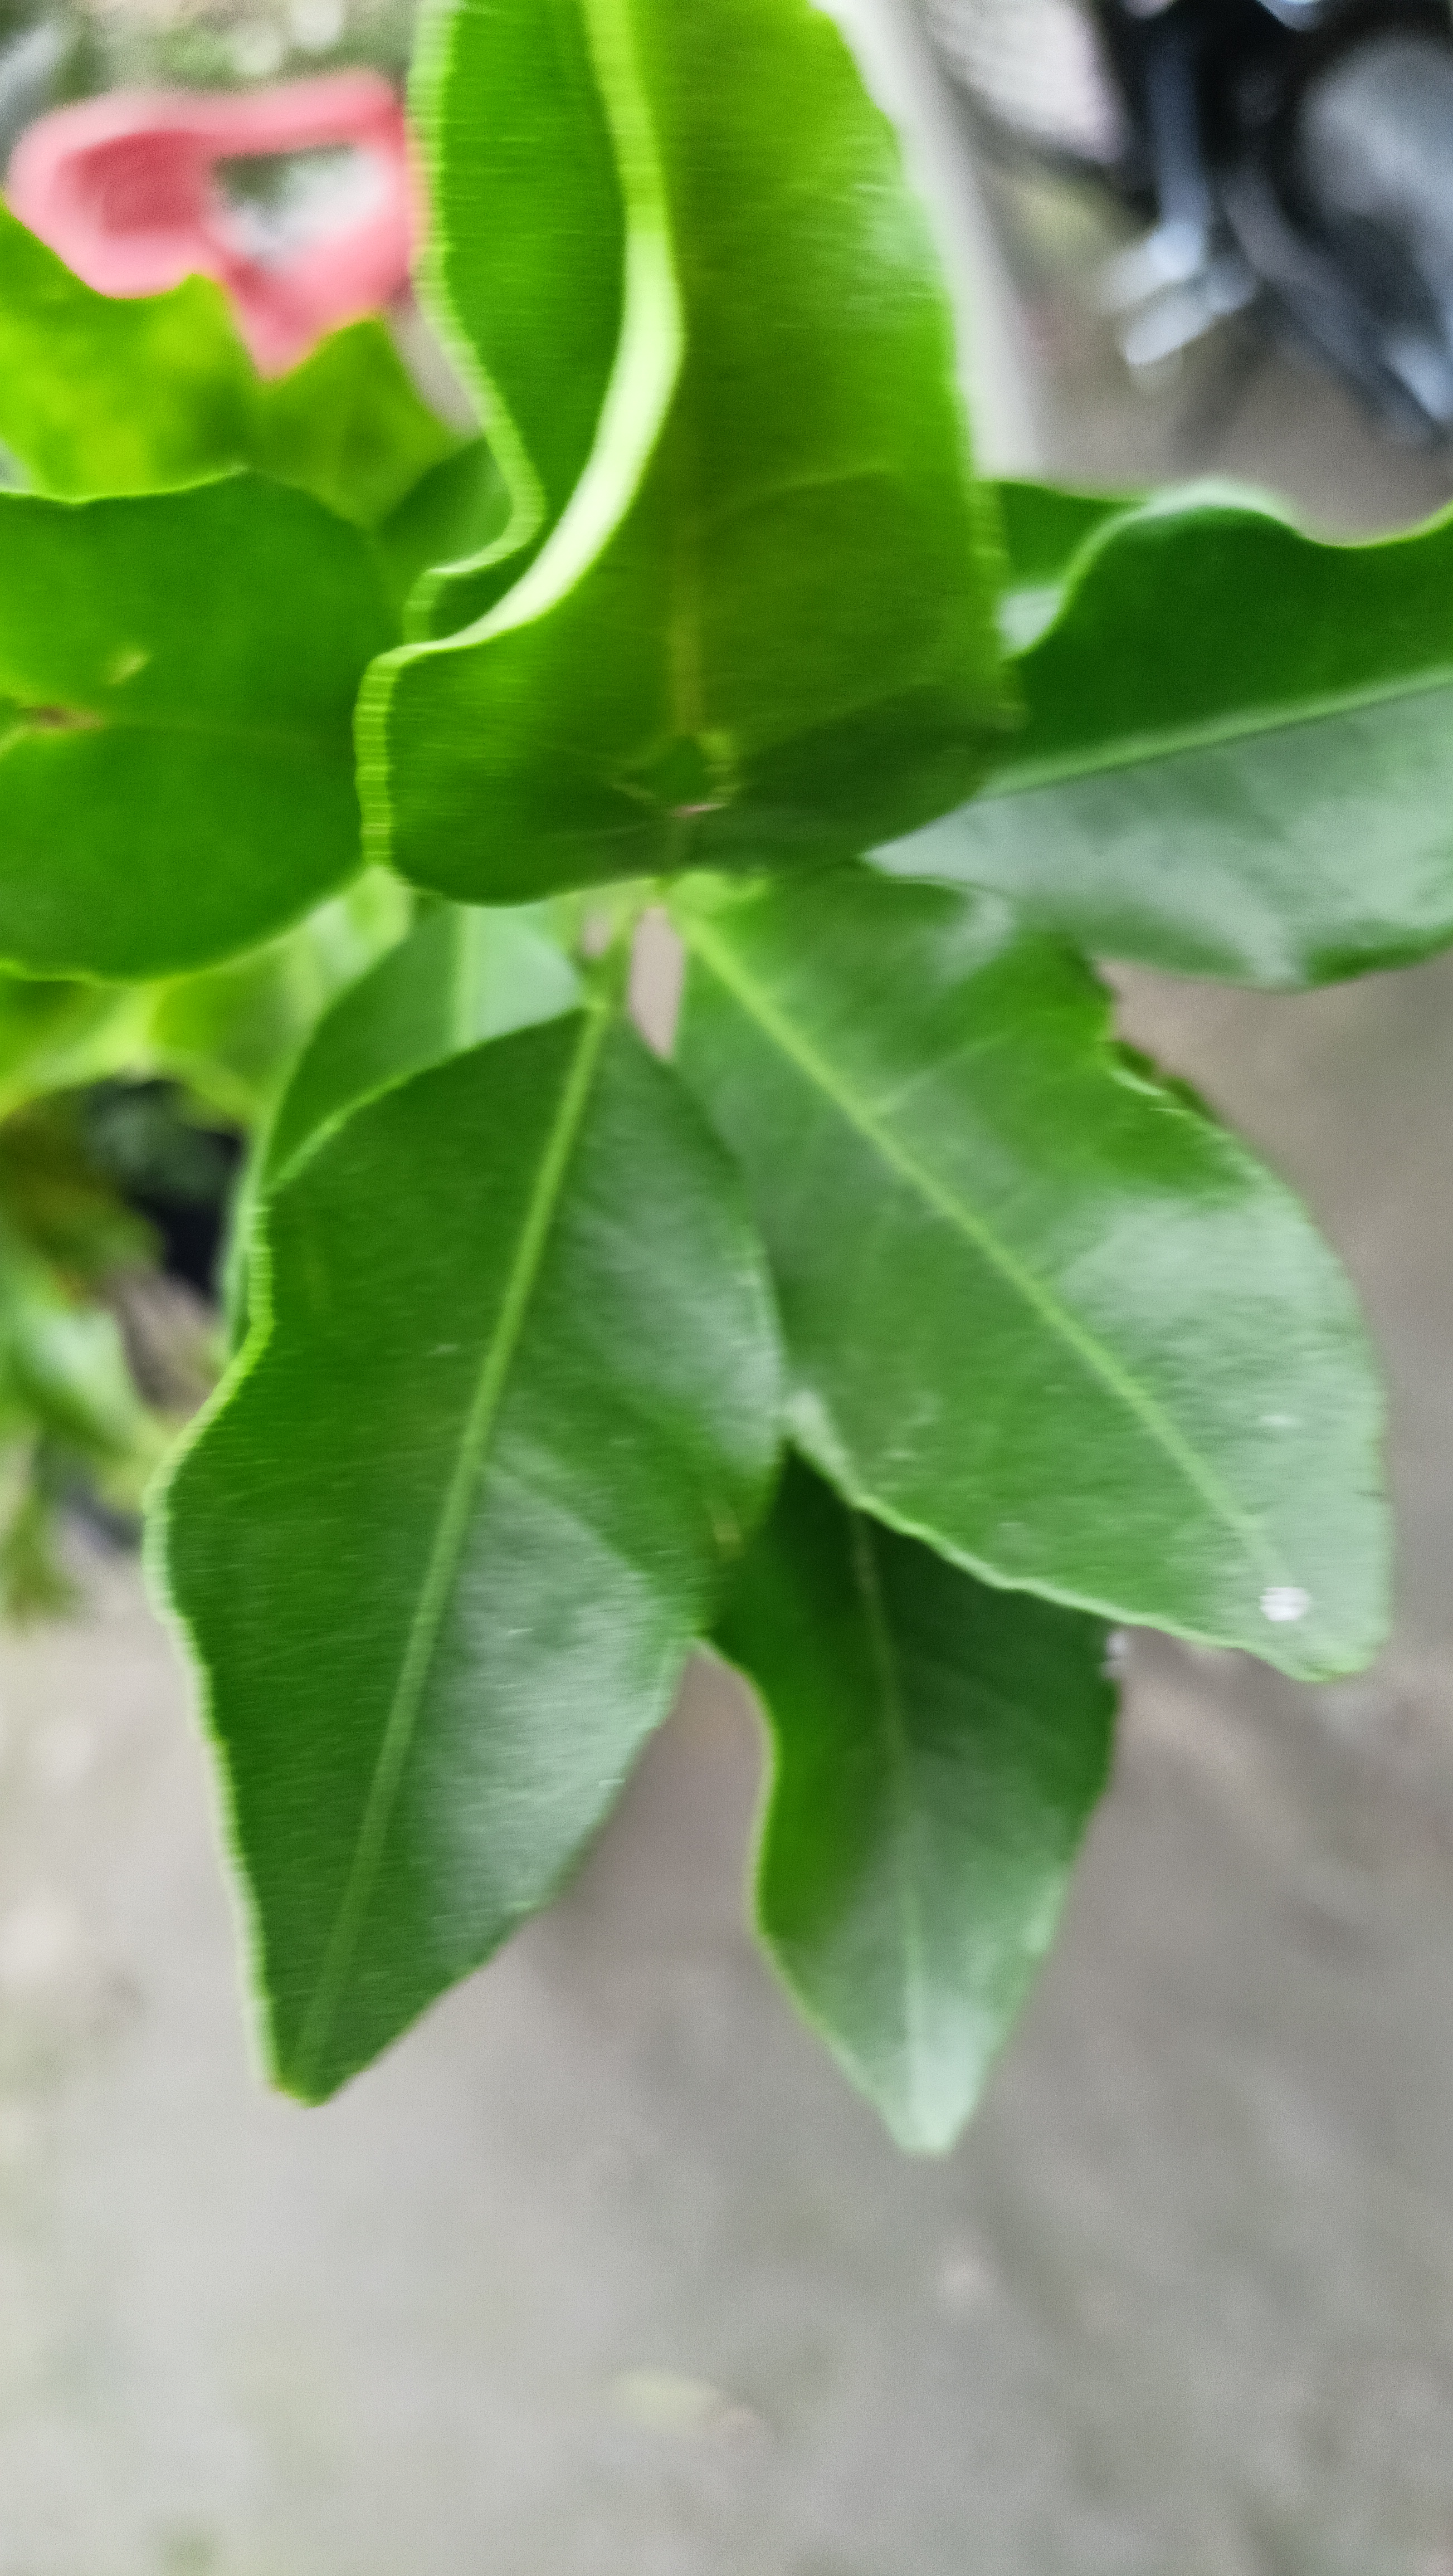
Mandarin leaf variety: Darjeling